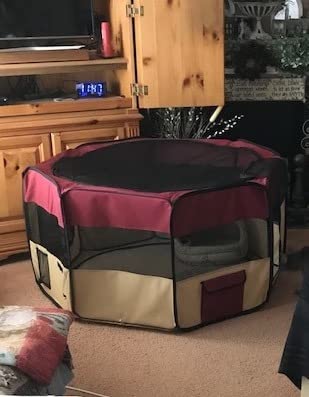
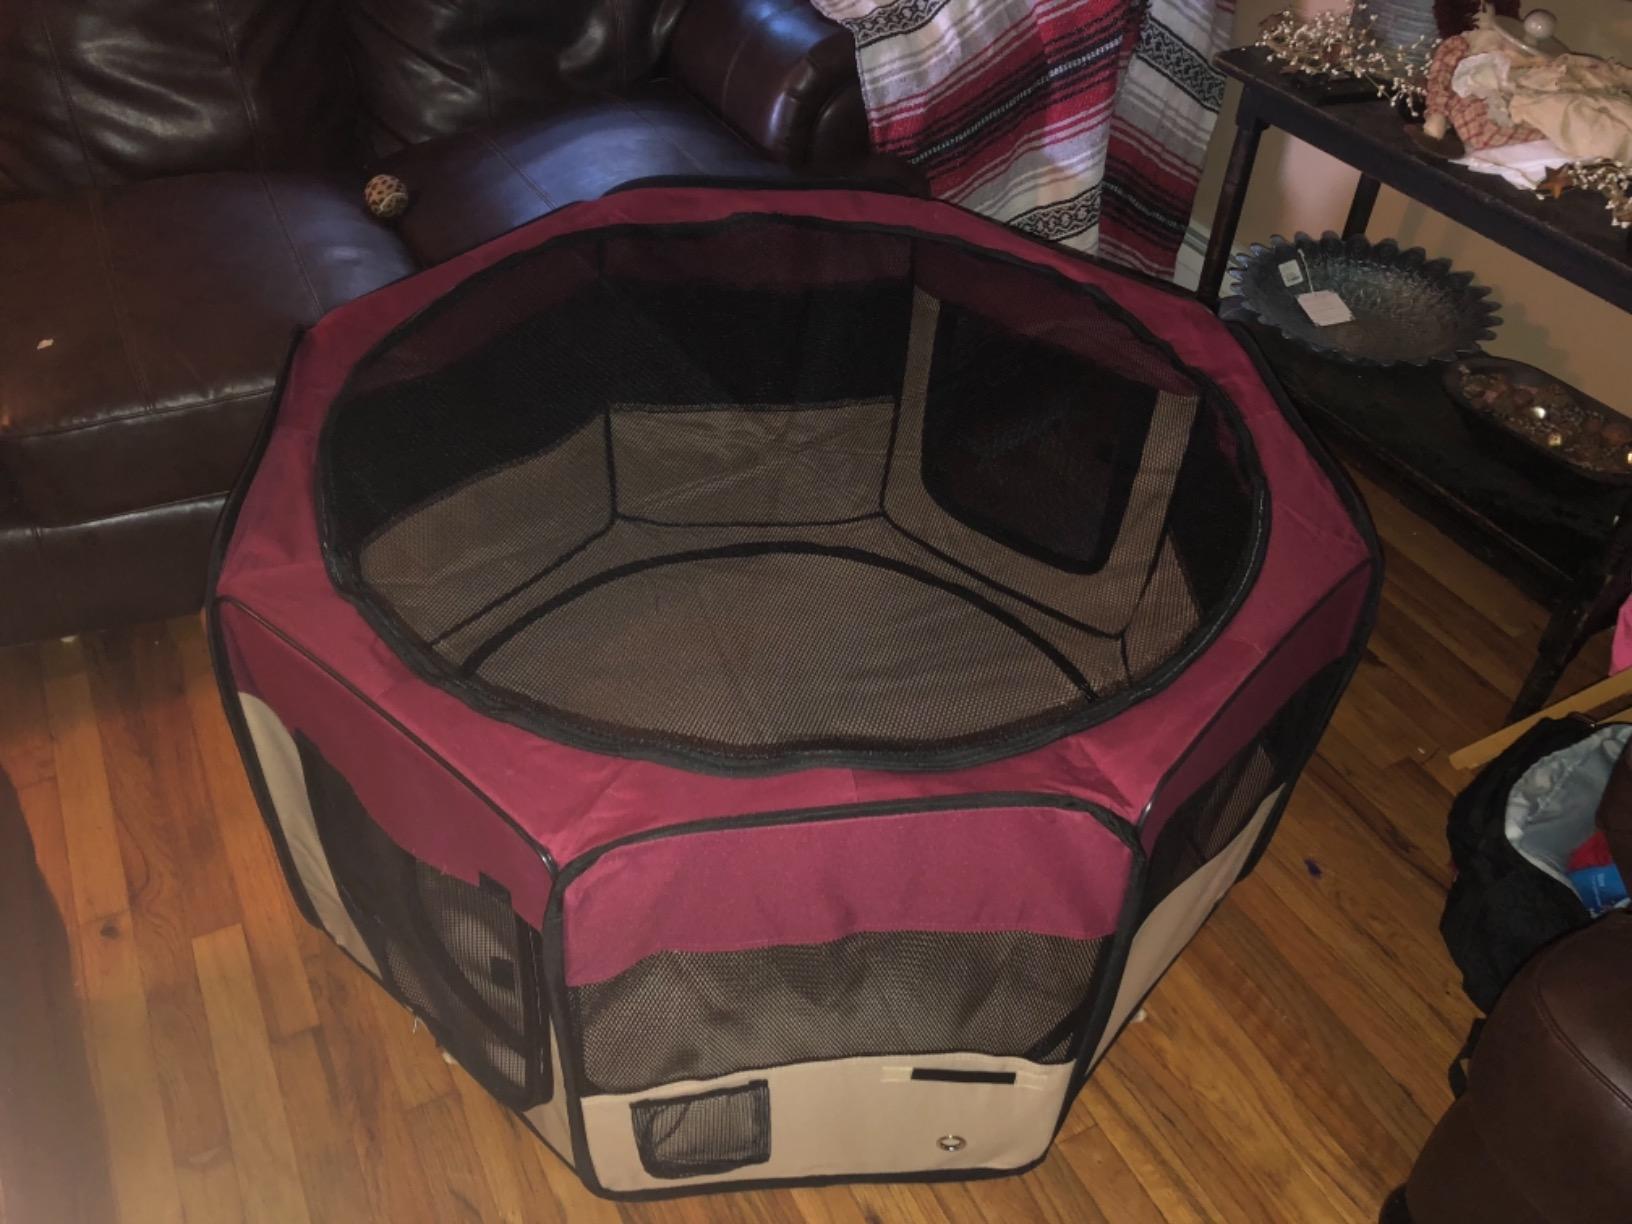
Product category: items_kennel
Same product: yes